Flushing Hospital Medical Center

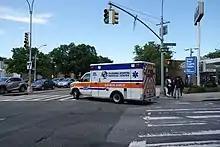
A Flushing Hospital ambulance turning from Horace Harding Expressway north onto Utopia Parkway in Auburndale, Queens

MediSys Health Network owns and operates Jamaica Hospital Medical Center and Flushing Hospital Medical Center. Its prior affiliations and management include the New York Presbyterian Healthcare Network.